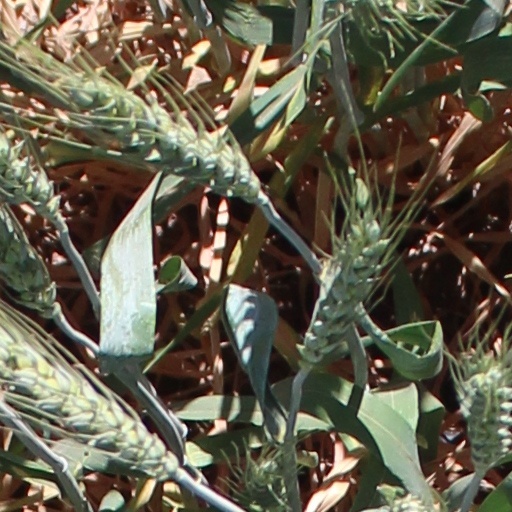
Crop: wheat